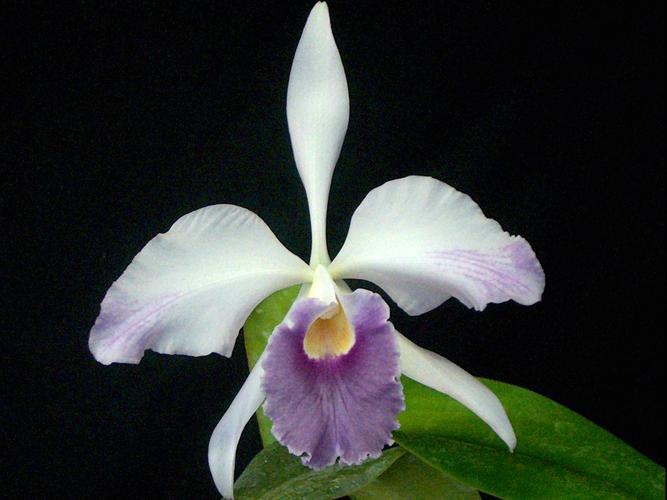
Label: ruby-lipped cattleya